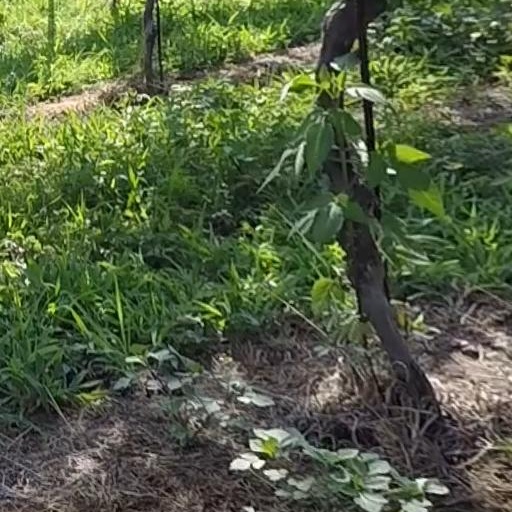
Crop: grape